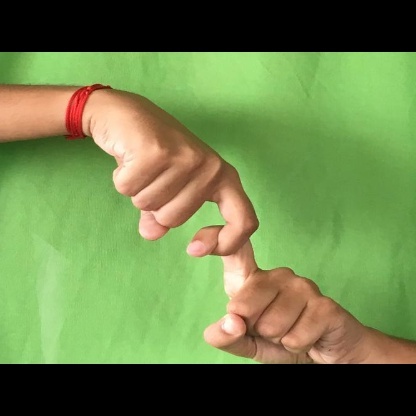
Mudra: Pasha